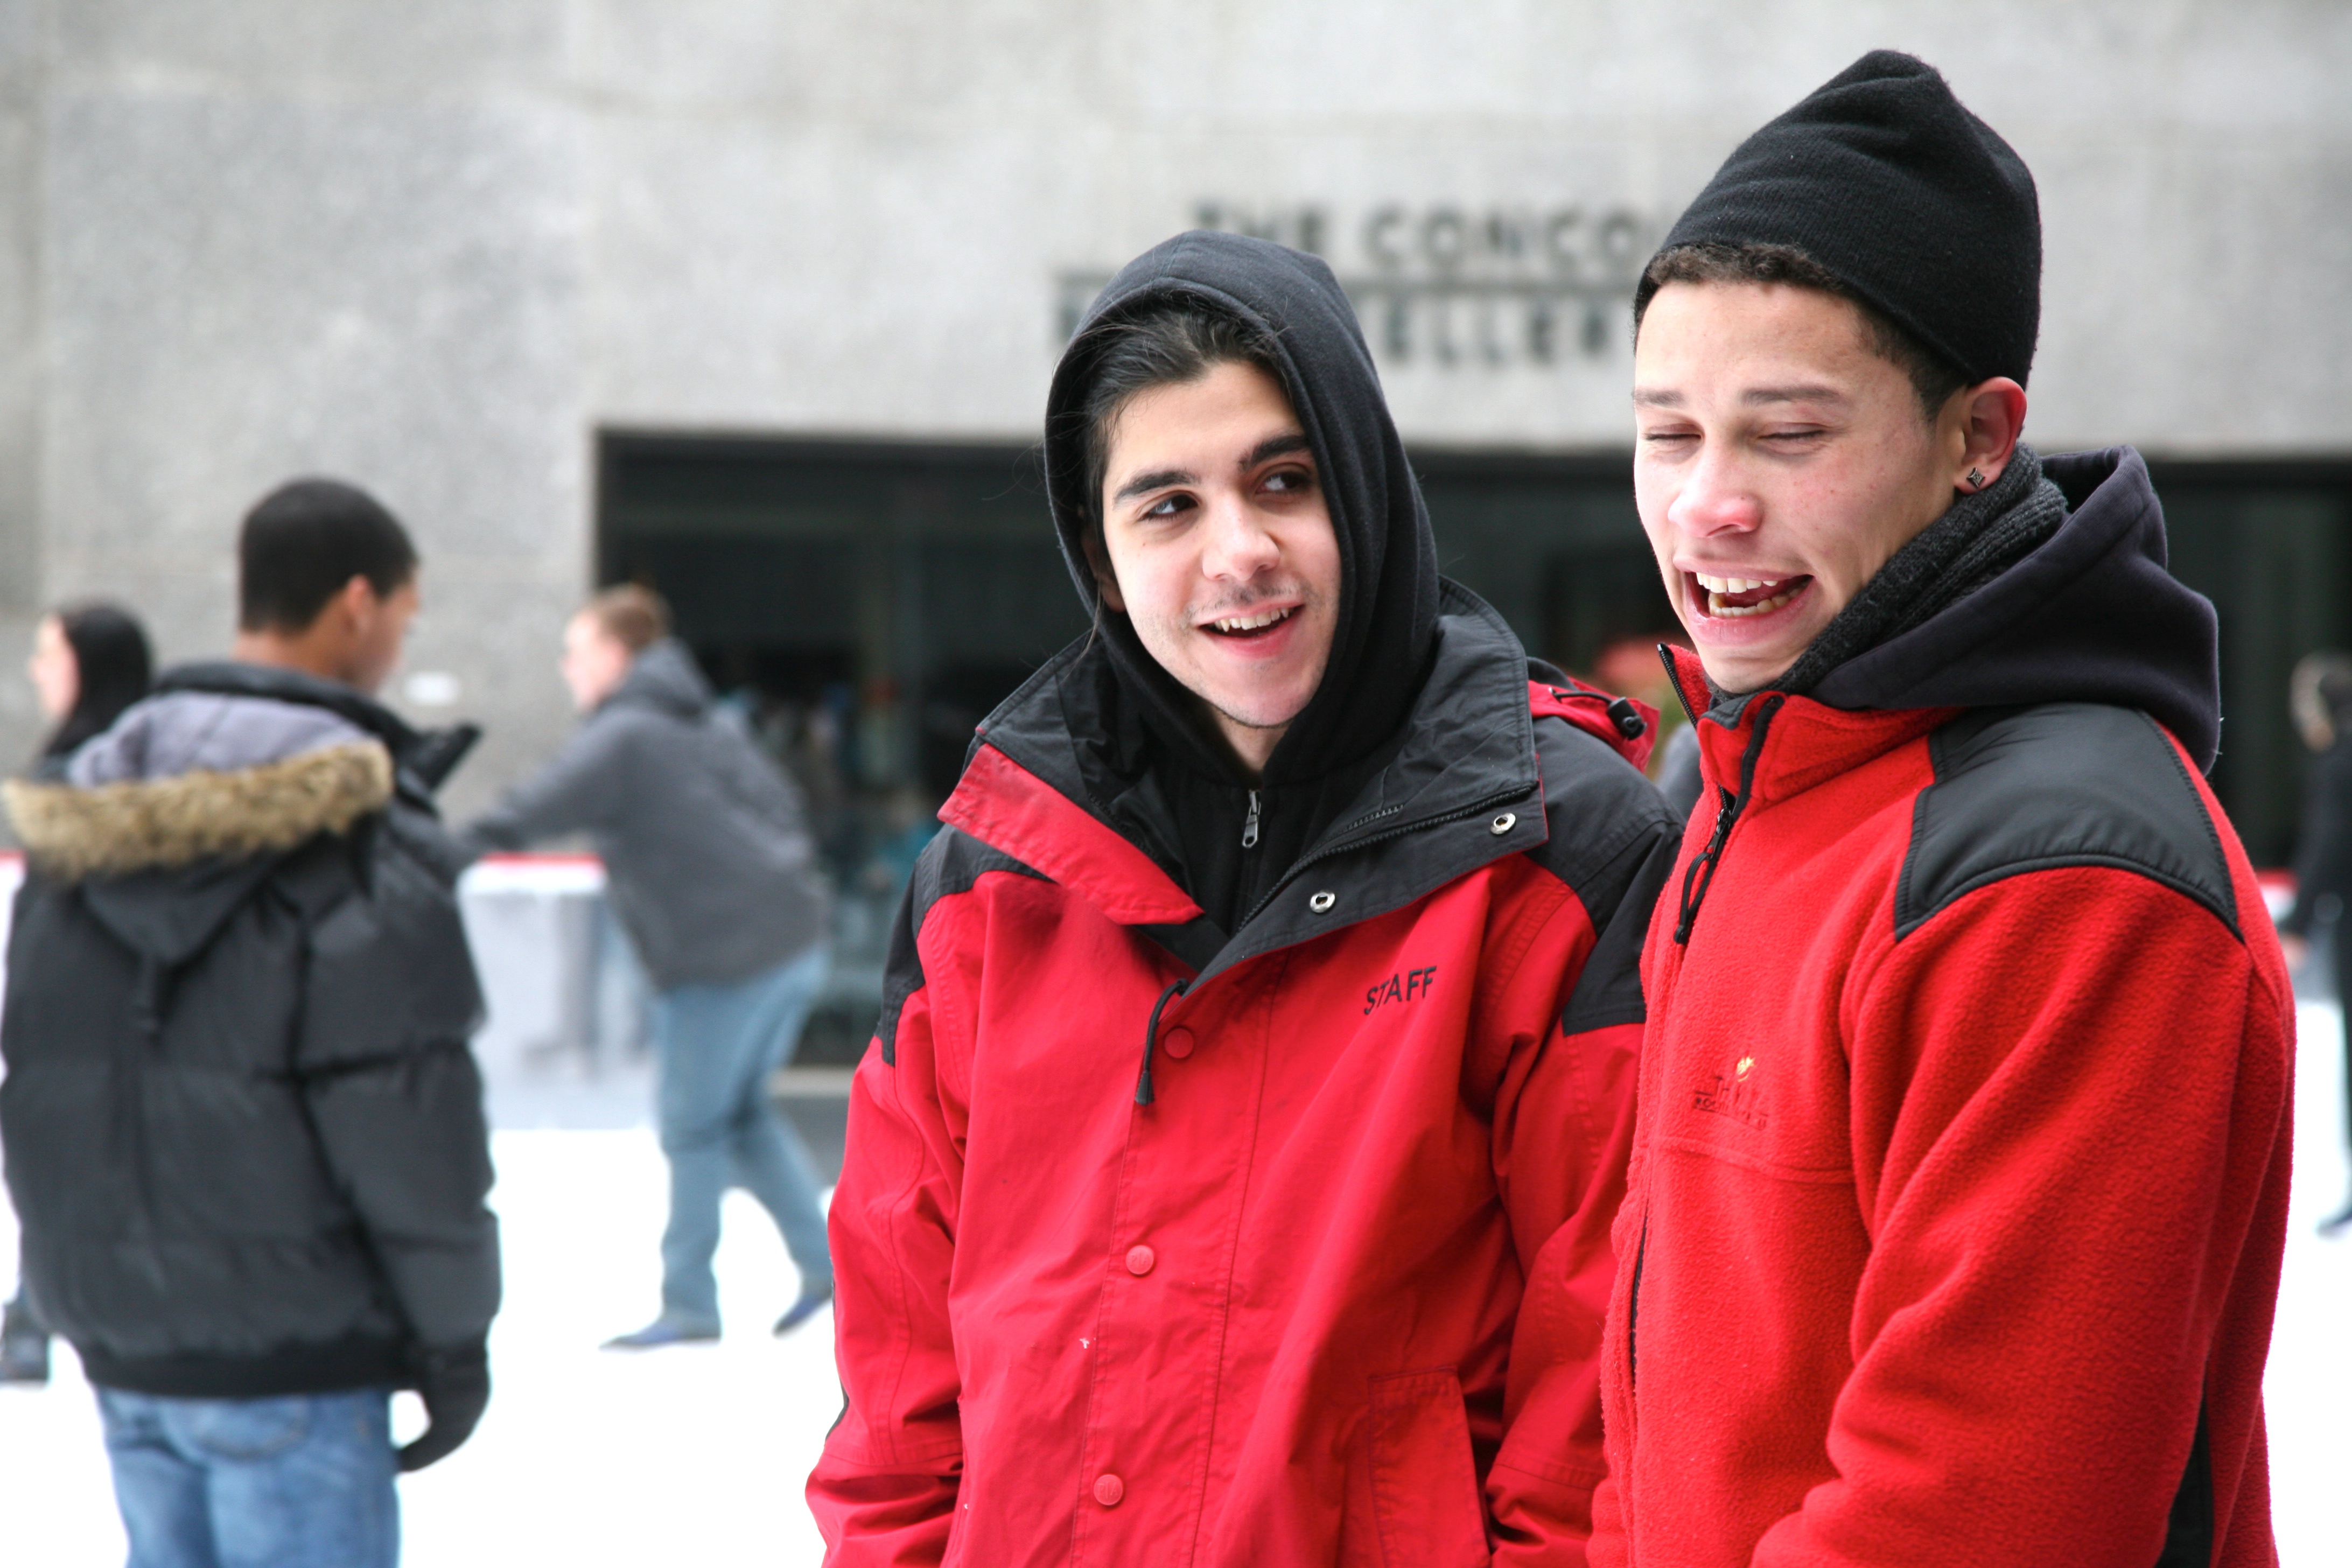
manhattan, nyc, outerwear, newyork, newyorkcity, ny, midtown, rockefellercenter, selection, rink, midtownwest